Alexandru Benga

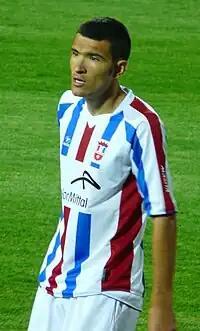
Benga in 2011

Alexandru Constantin Benga (born 15 June 1989) is a Romanian professional footballer who plays as a centre-back for and captains Liga I club UTA Arad.